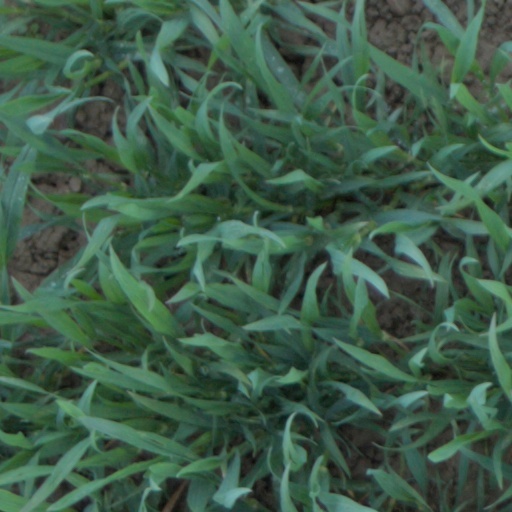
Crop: wheat